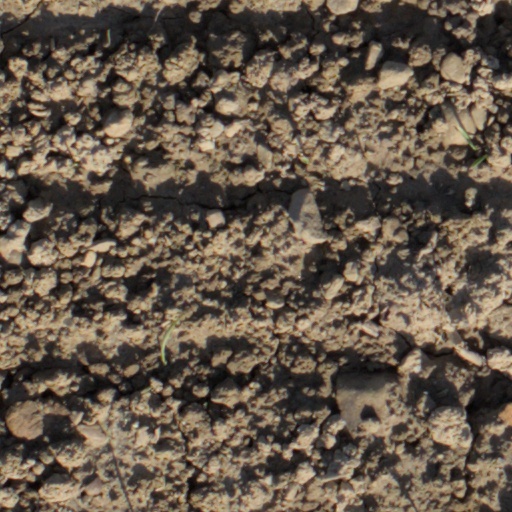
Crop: wheat